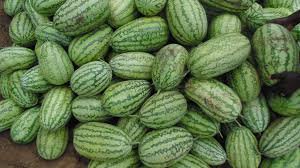
Label: Watermelon